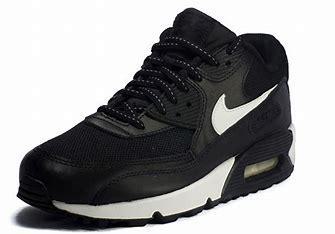
Brand: Nike
Model: Air Max 90 Sale